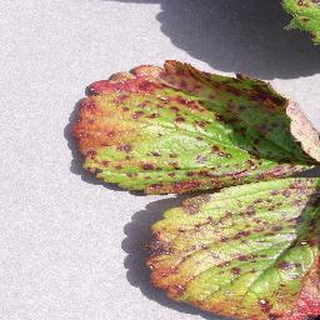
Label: strawberry_leaf_scorch